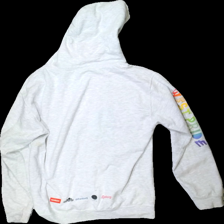
View: back
Type: Hoodie
Category: Unisex
Brand: Not in the list
Brand text on label: AWD
Colors: White, Red, Blue, Multicolor
Material: 100% cotton
Cut: Regular
Size: L
Season: All
Stains: Minor
Damage: stained
Damage location: middle center
Damage 2: stained
Damage 2 location: bottom left
Damage 3: stained
Damage 3 location: bottom right
Price range: <50
Recommended usage: Export